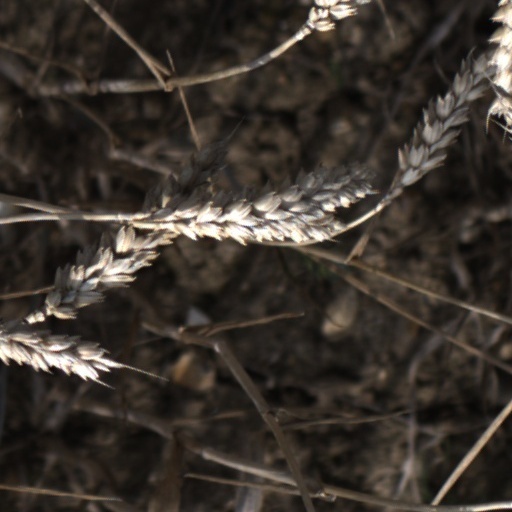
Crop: wheat